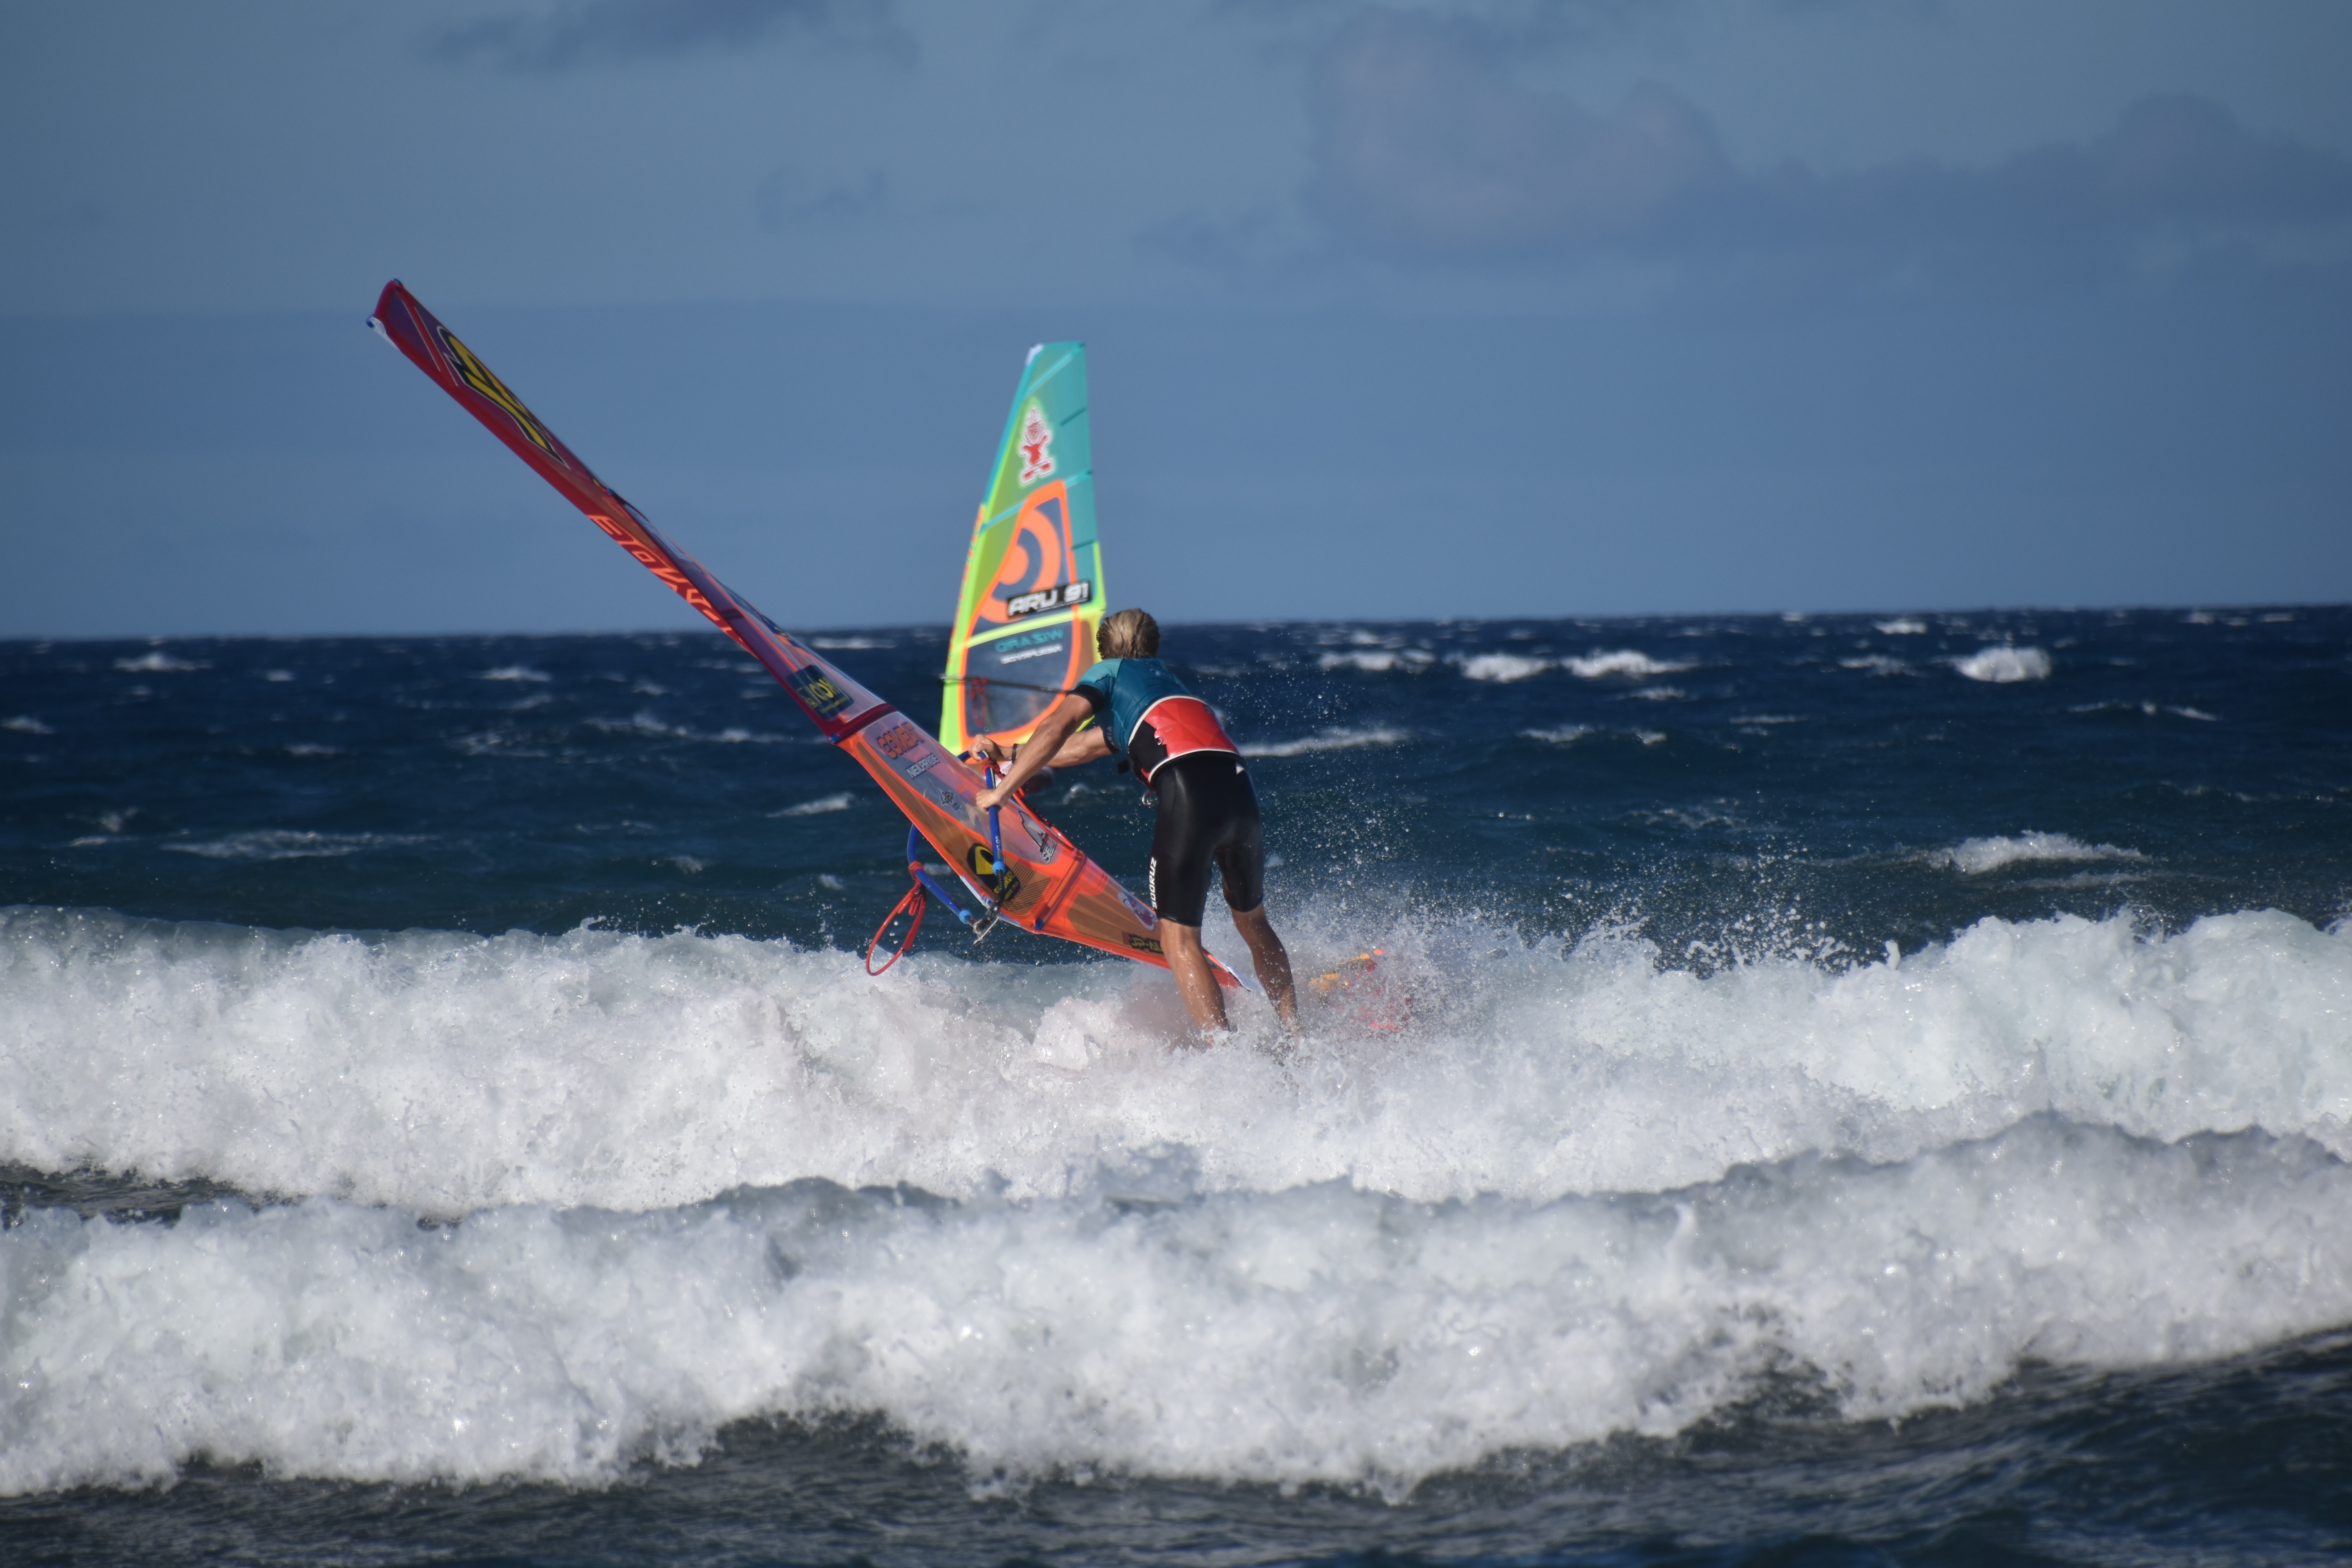
sea, boat, wave, wind, recreation, surfing, vehicle, sailing, surfboard, extreme sport, sailboat, sports, boating, windsurfing, sail, gran canaria, water sport, outdoor recreation, wind wave, boardsport, surfing equipment and supplies, surface water sports, windsurfing cup, pozowinds, wind waves, beach and windsurfing